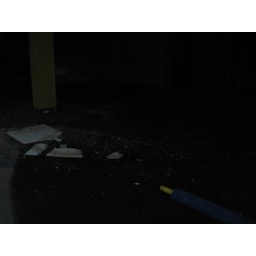
Inside the former Jeepers space. It's dark in there, and the plate glass prohibits flash.